Molteno Formation

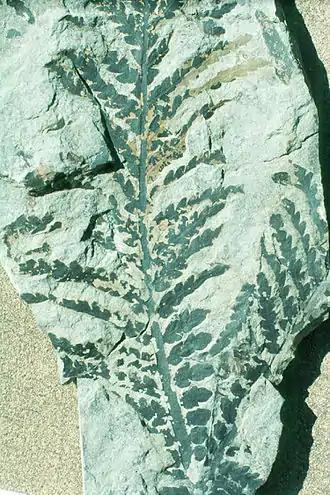
"Dicroidium" fossil similar to the"Dicroidium" species found in the Molteno Formation

The plant and insect fossils had unique ecological co-associations, and occupied distinct habitats. The dominant fossil flora is associated with seven recognized habitat types. The first two habitats include arboreal species of "Dicroidium", an extinct genus of seed fern that grew in either lush, riparian forests or more temperate woodlands. Herbaceous forms of "Dicroidium" are also found but did not dominate. Nineteen species of "Dicroidium" alone have been recovered from the Molteno Formation.